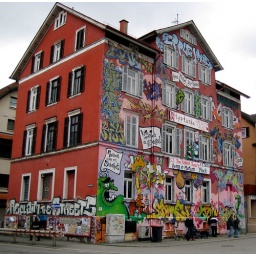
a cool building covered in graffiti near the train station. there is graffiti everywhere here.